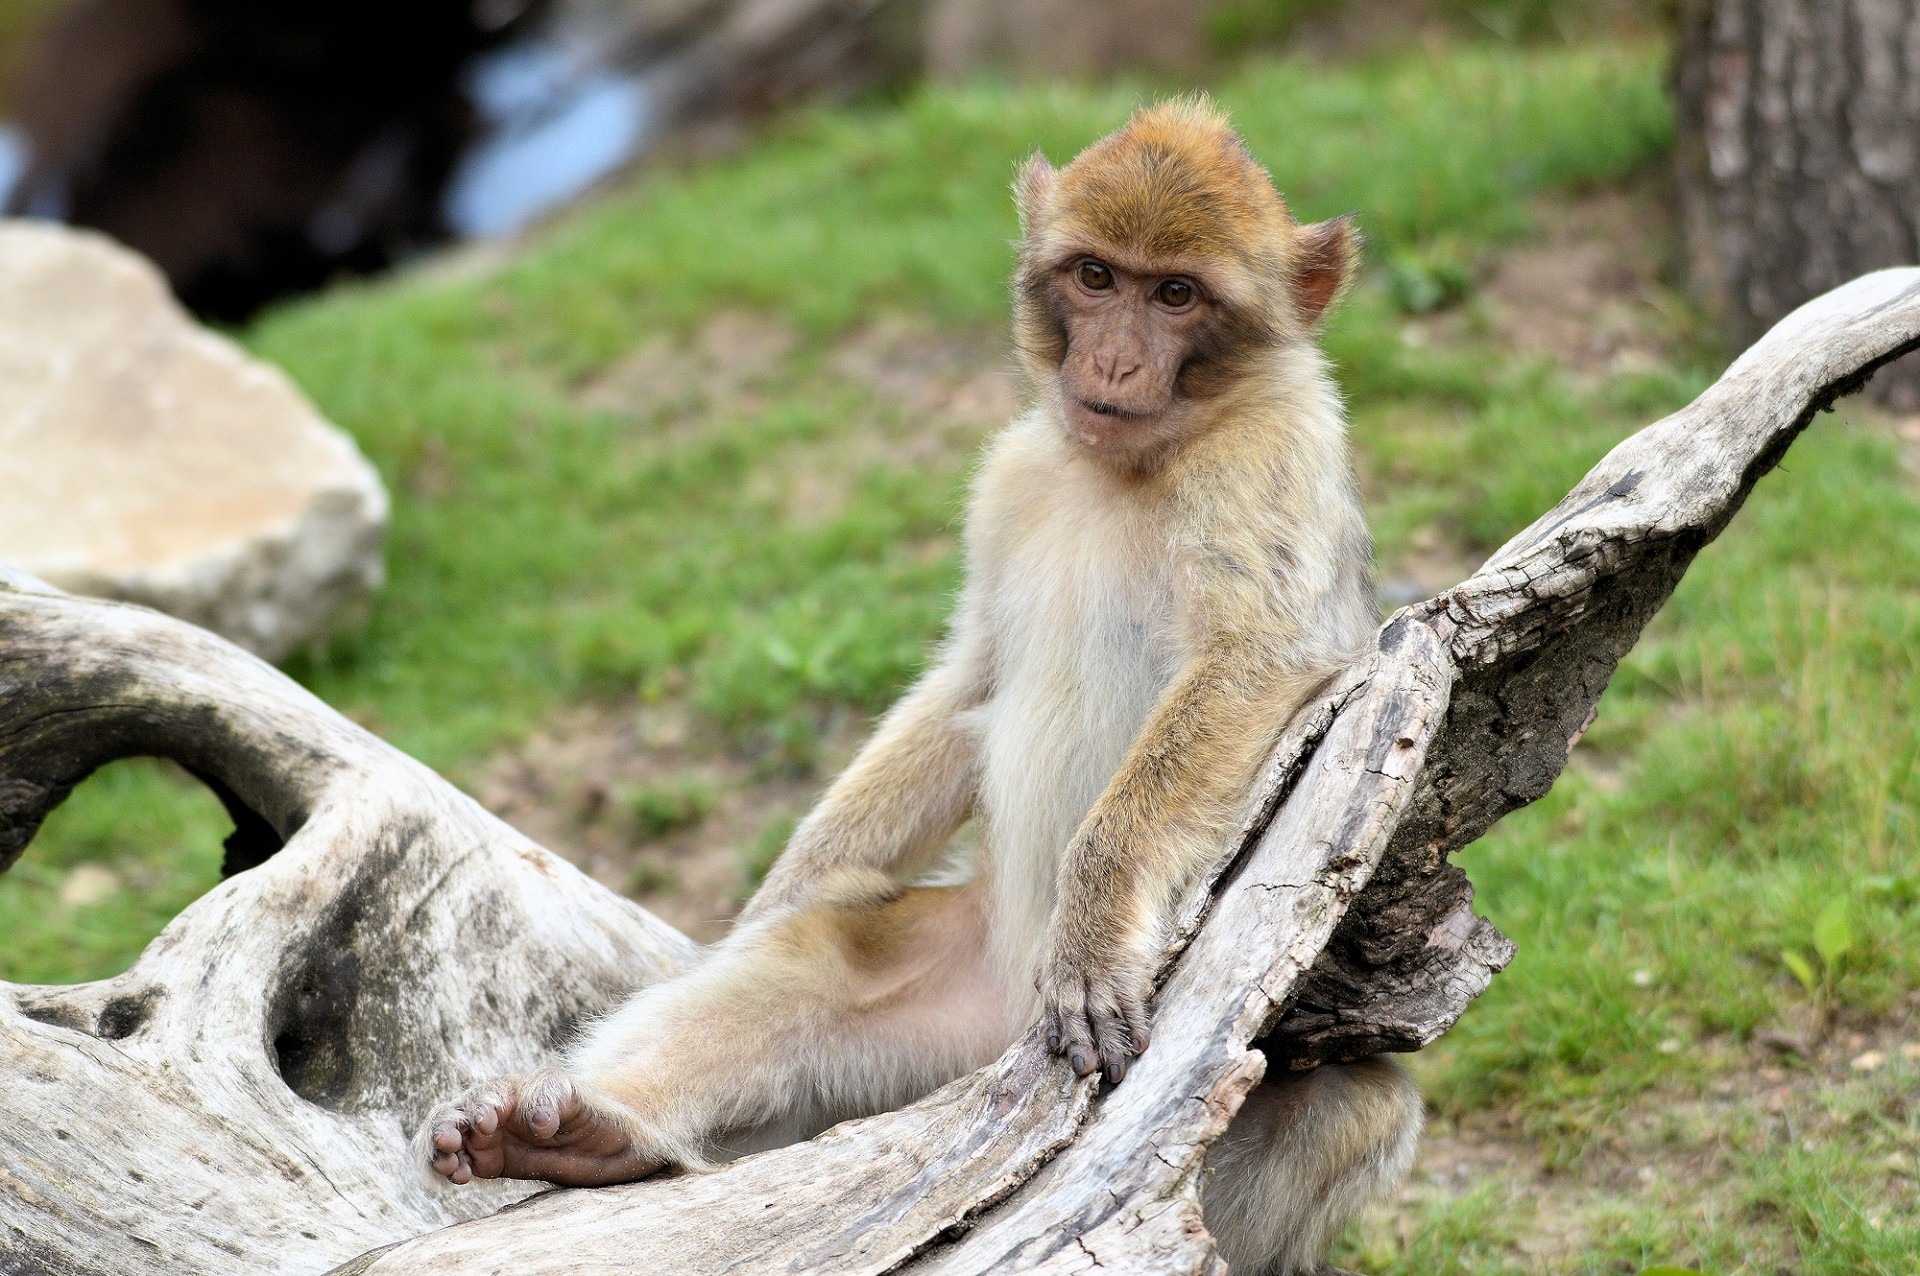
nature, wilderness, animal, wildlife, wild, environment, zoo, mammal, monkey, fauna, primate, outdoors, zoology, ape, vertebrate, series, species, macaque, old world monkey, berber